X Article

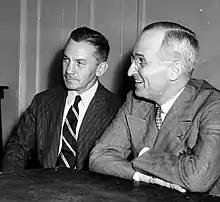
Secretary of the Navy James Forrestal (left) was largely responsible for the spread of the "long telegram", extending its readership to US President Harry S. Truman (right), amongst others.

Matthews sent Kennan a cable praising the telegram, describing it as "magnificent", adding, "I cannot overestimate its importance to those of us here struggling with the problem." Byrnes praised it as well, writing he had read it "with the greatest interest" and describing it as "a splendid analysis". Harriman was less enthused, calling it "fairly long, and a little bit slow reading in spots." He nonetheless sent a copy to Secretary of the Navy James Forrestal. Forrestal was largely responsible for the spread of the long telegram, sending copies across Washington. It gained a larger readership than was typical for a classified document, with readers including ambassador to Cuba Henry Norweb, British diplomat Frank Roberts, General George C. Marshall and President Truman.